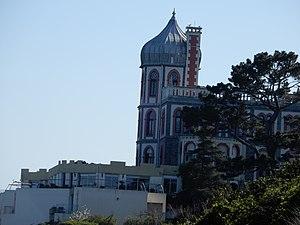
Saint-Quay-Portrieux - Villa Kermor sur le GR34
Saint-Quay-Portrieux [sɛ̃kɛpɔʁtʁijø] est une commune française située dans le département des Côtes-d'Armor en région Bretagne. Ses habitants sont appelés les Quinocéens. Saint-Quay-Portrieux appartient au pays historique du Goëlo.